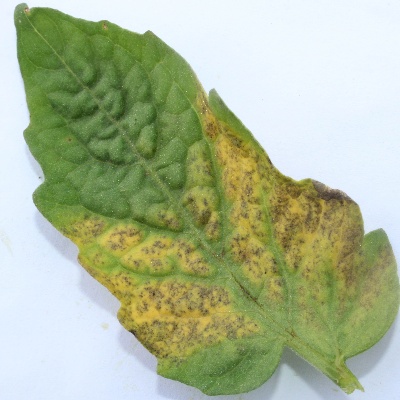
Crop: Tomato
Condition: verticulium wilt